Soba

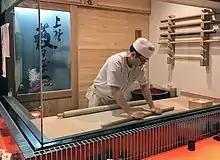
Rolling the dough for soba noodles

Modern soba originates from the Edo period (1603–1868), centered around the city of Edo (modern Tokyo). The earliest references to soba are associated with Buddhist monasteries and tea ceremonies.